Henry Appenzeller

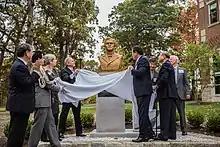
Rev. Dr. Sehyoung Lee, Dean Javier Viera, Bishop John Schol, Rev. Ki-Sung Song, Arist Changgon Kim, and other dignitaries celebrate the installation of a bronze bust of Appenzeller at Drew Theological School.

On October 21, 2016, a bronze bust of Appenzeller was dedicated on the campus of Drew Theological School as a gift from the Chungdong First Methodist Church in Seoul, South Korea. Rev. Dr. Sehyoung Lee, the English Ministry Pastor of Chungdong, said: "For the people of Chungdong and Methodists in Korea, it's as if Appenzeller came to Korea, gave himself up, and now 130 years later, we're expressing our deep gratitude by bringing him back."